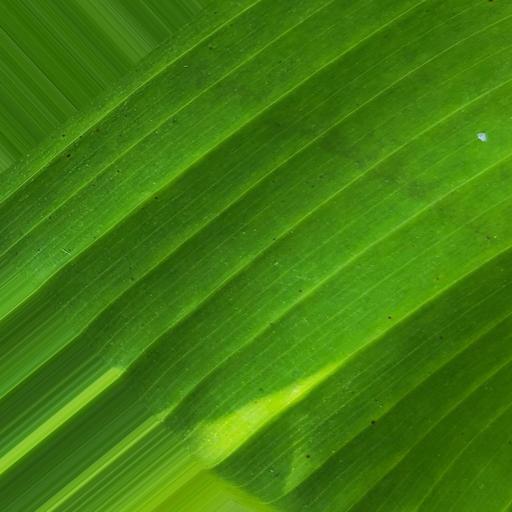
Label: banana_healthy_leaf